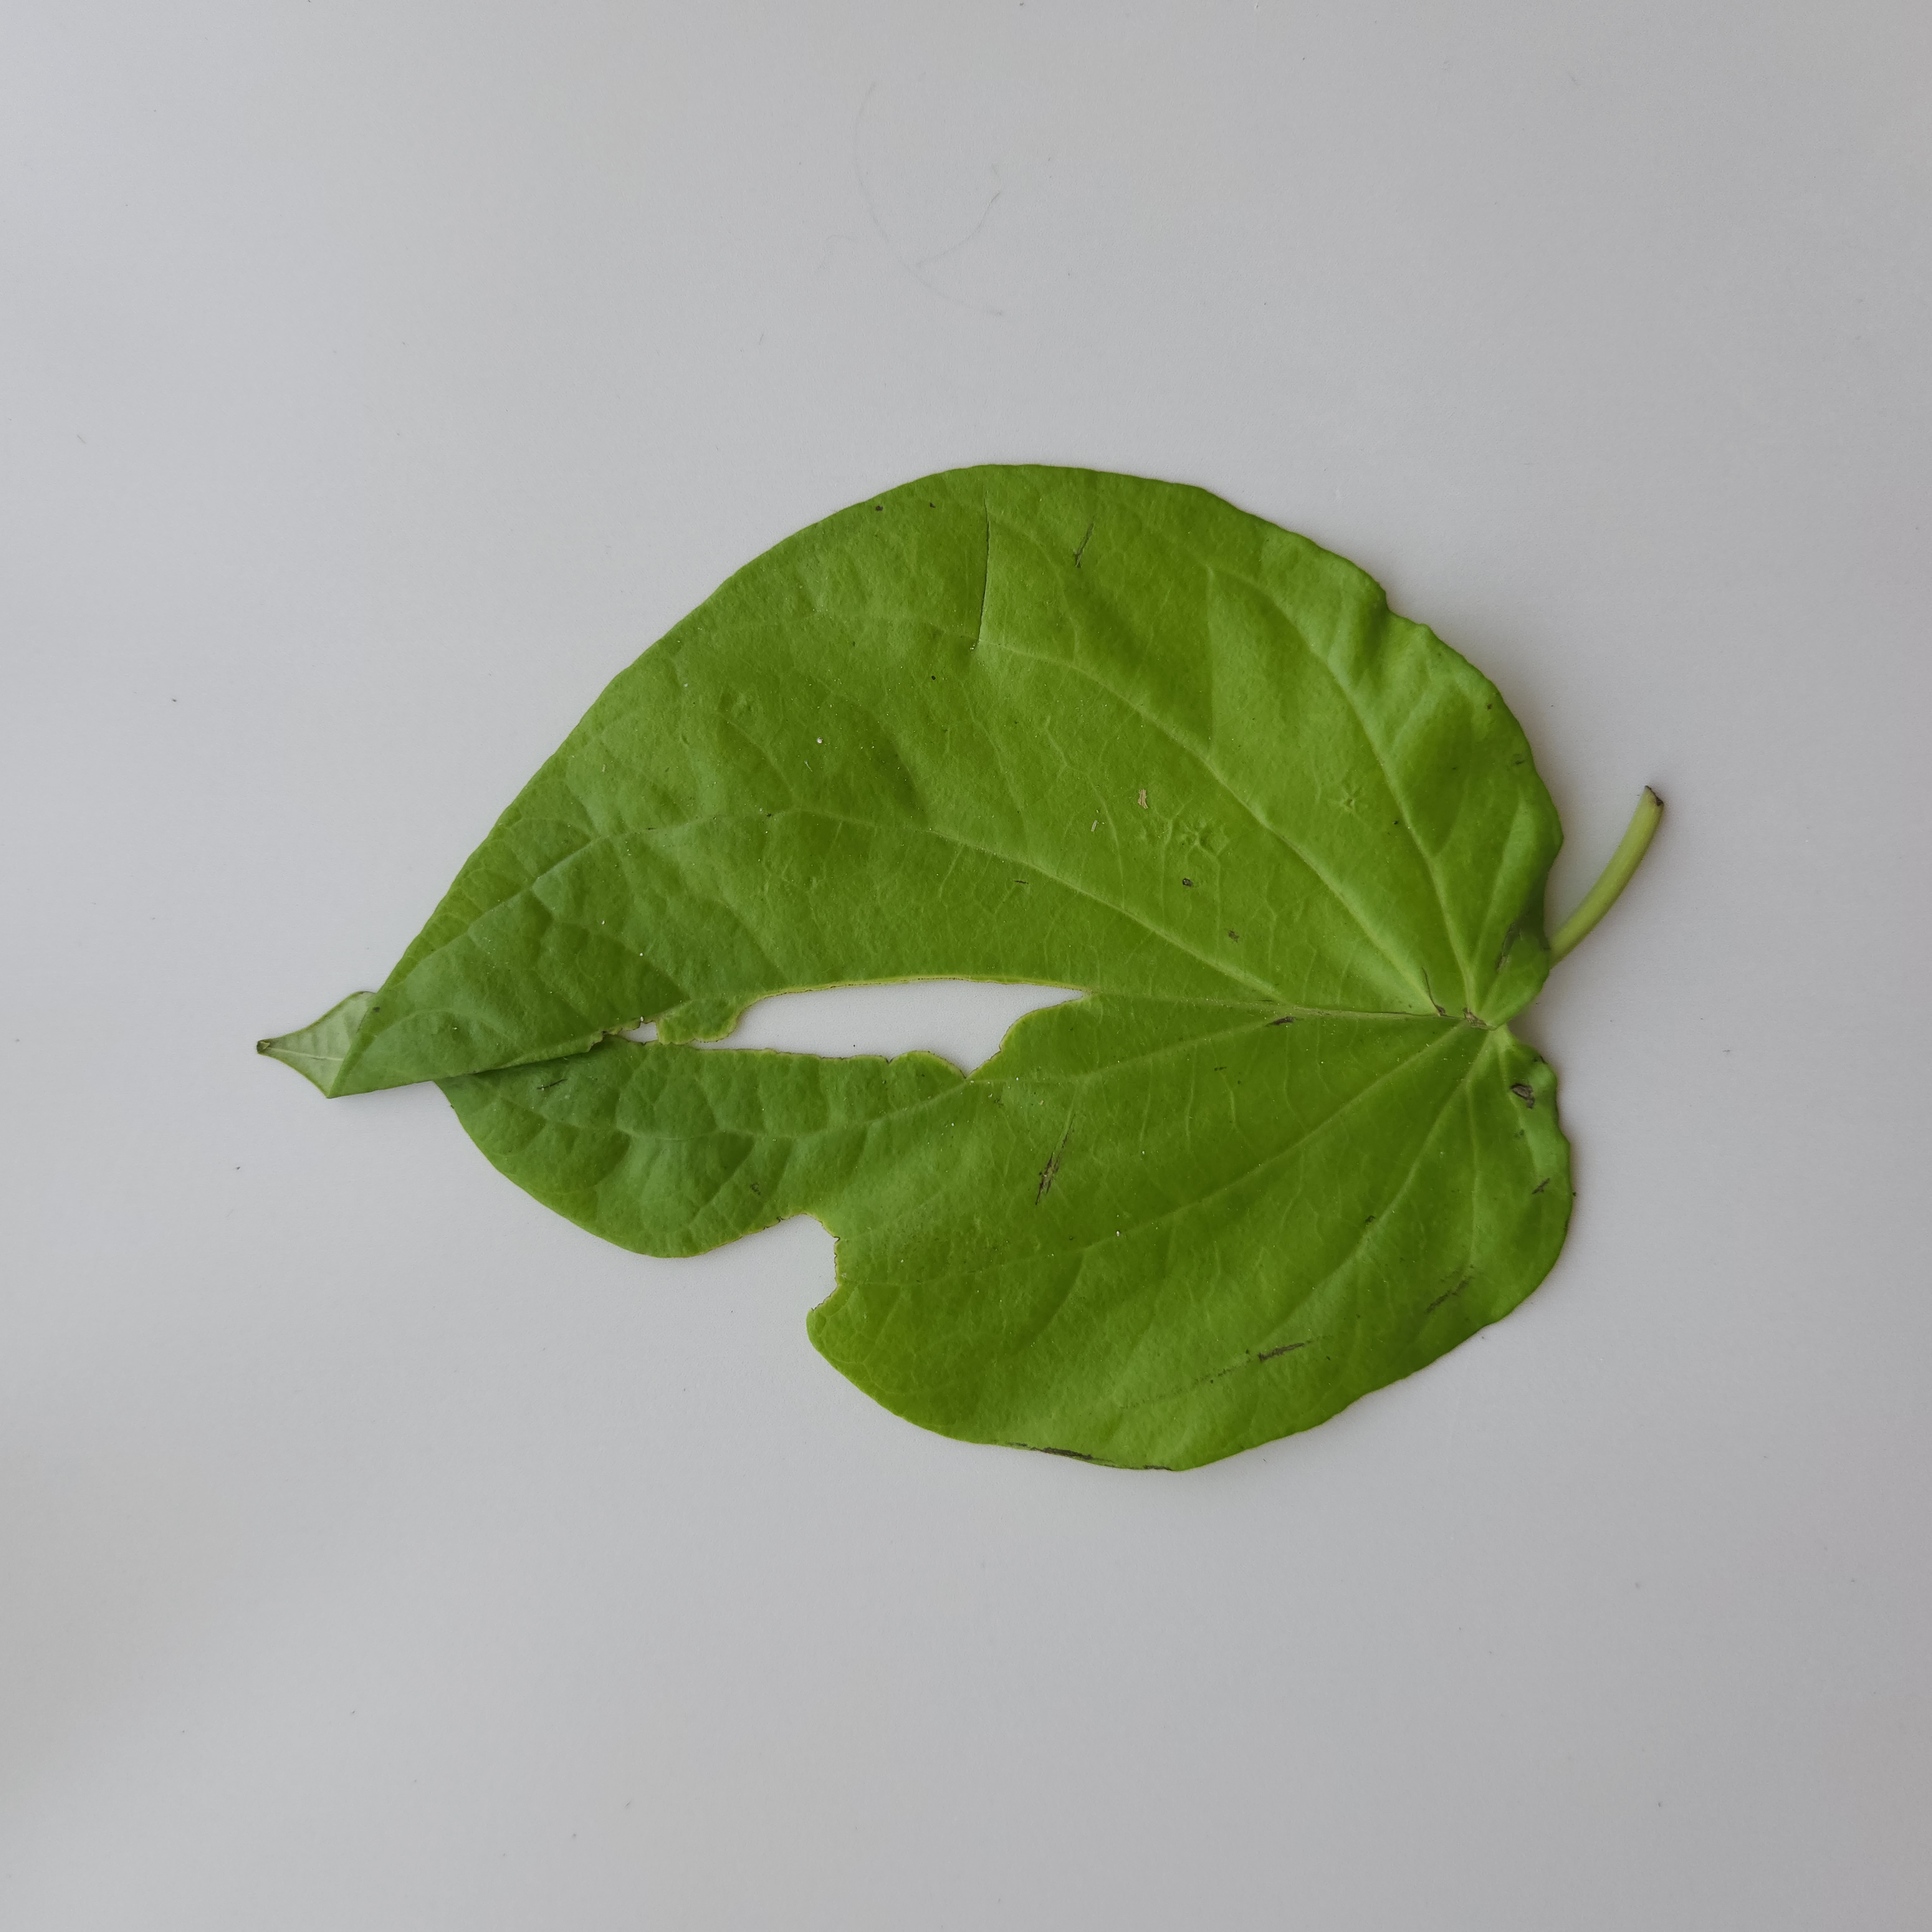
Label: Diseased